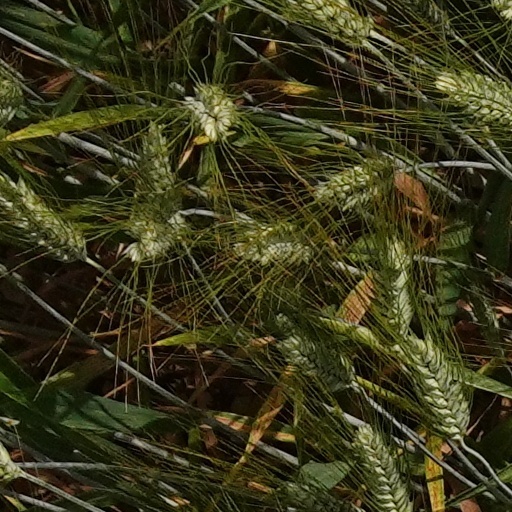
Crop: wheat